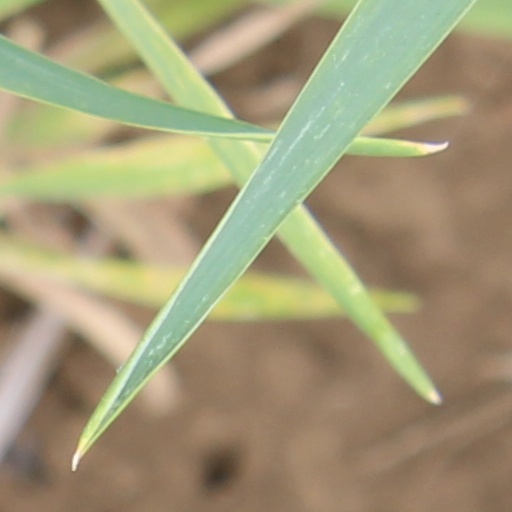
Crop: wheat